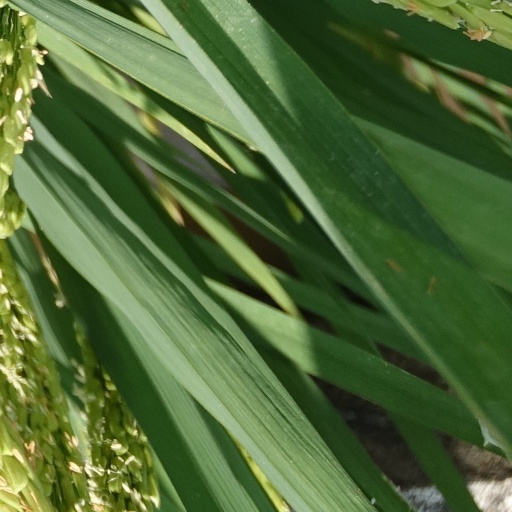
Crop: rice